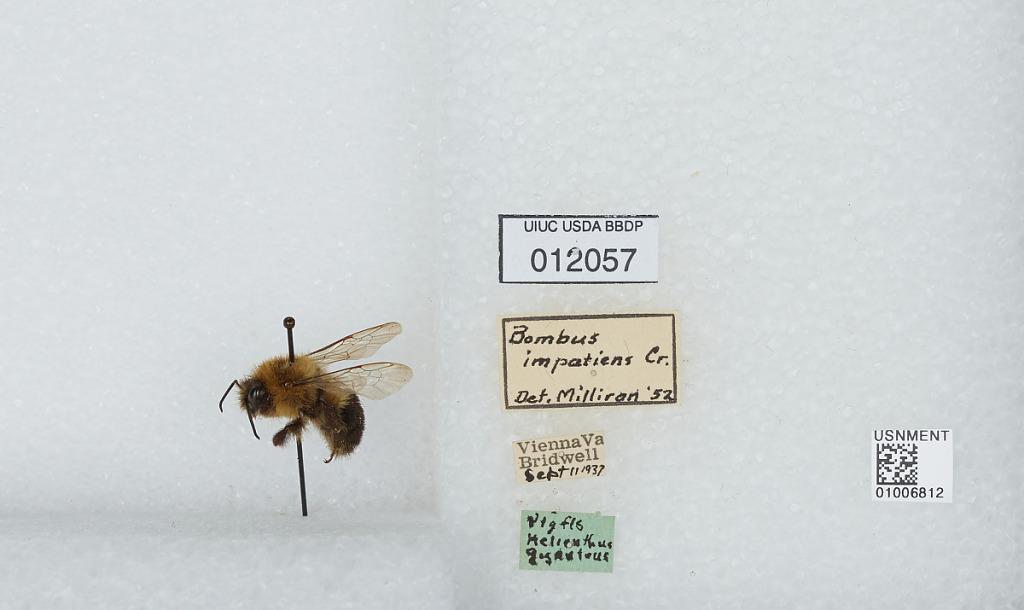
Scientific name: Bombus (Pyrobombus) impatiens Cresson
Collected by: Bridwell
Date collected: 1937-9-11
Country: United States
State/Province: Virginia
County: Fairfax
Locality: Vienna
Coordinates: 38.9, -77.2667
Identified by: Milliron